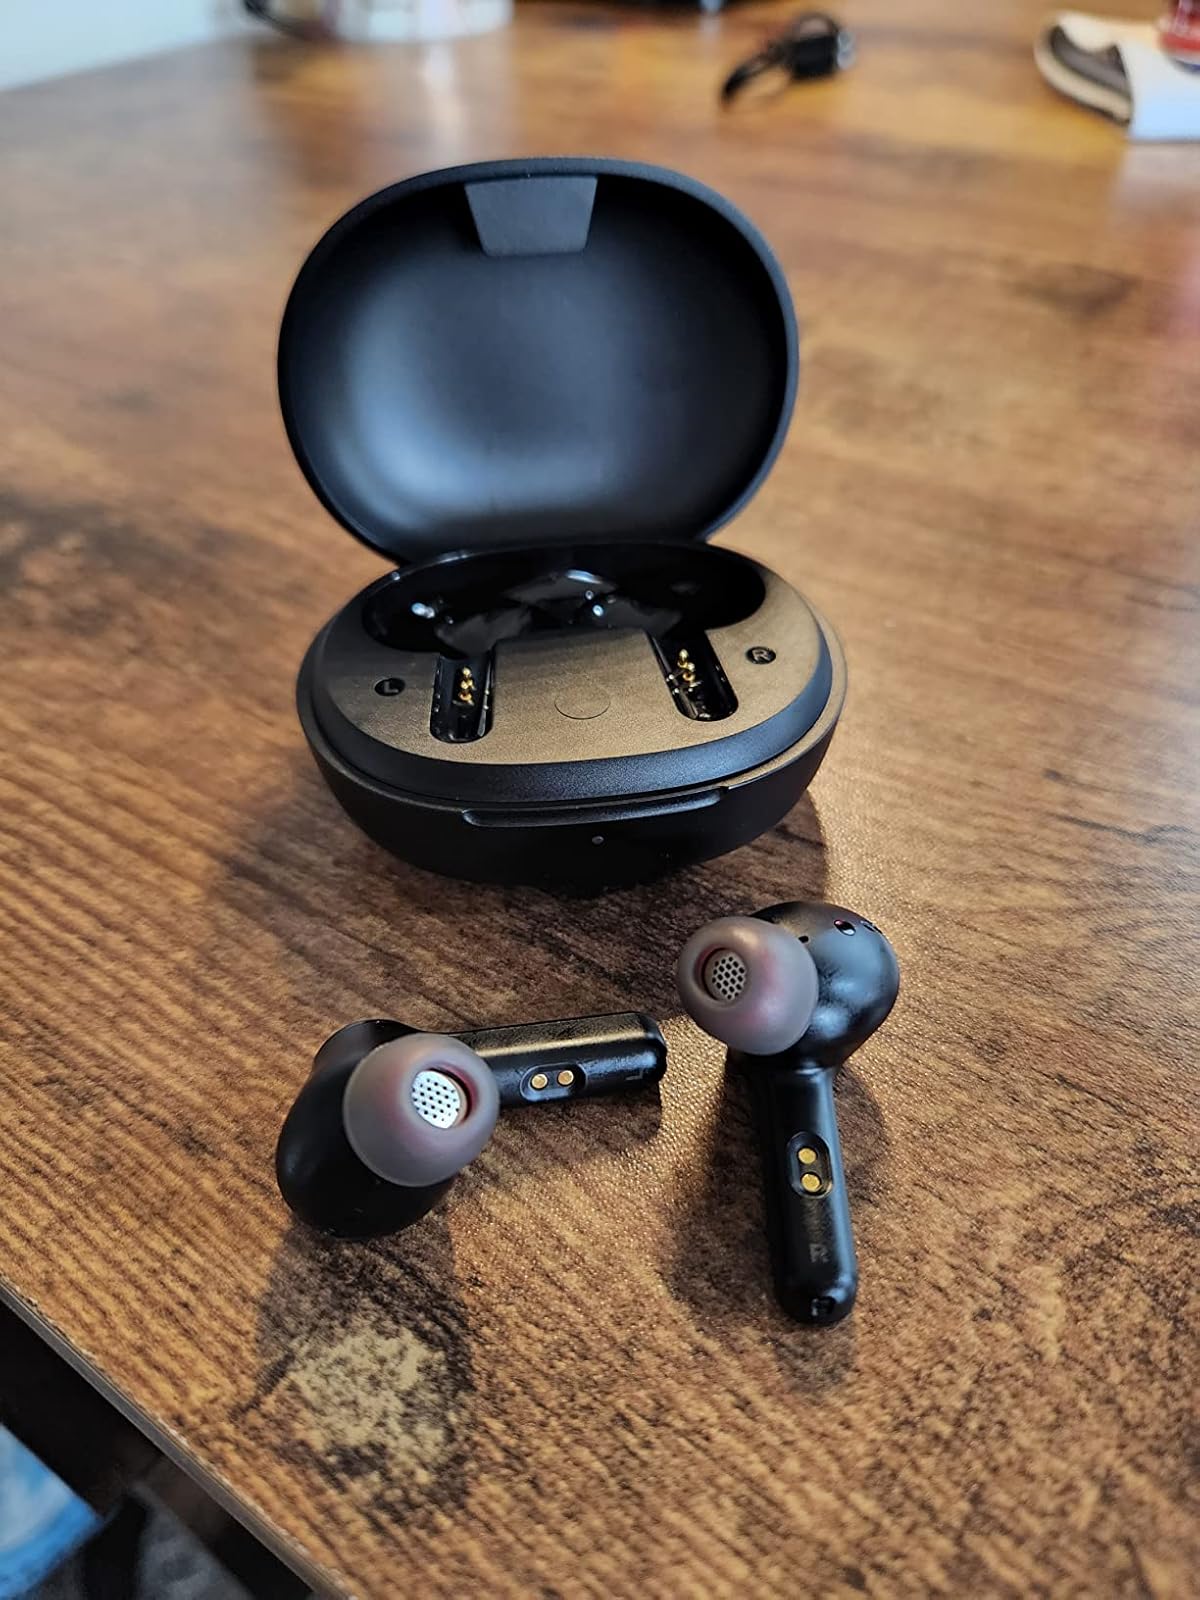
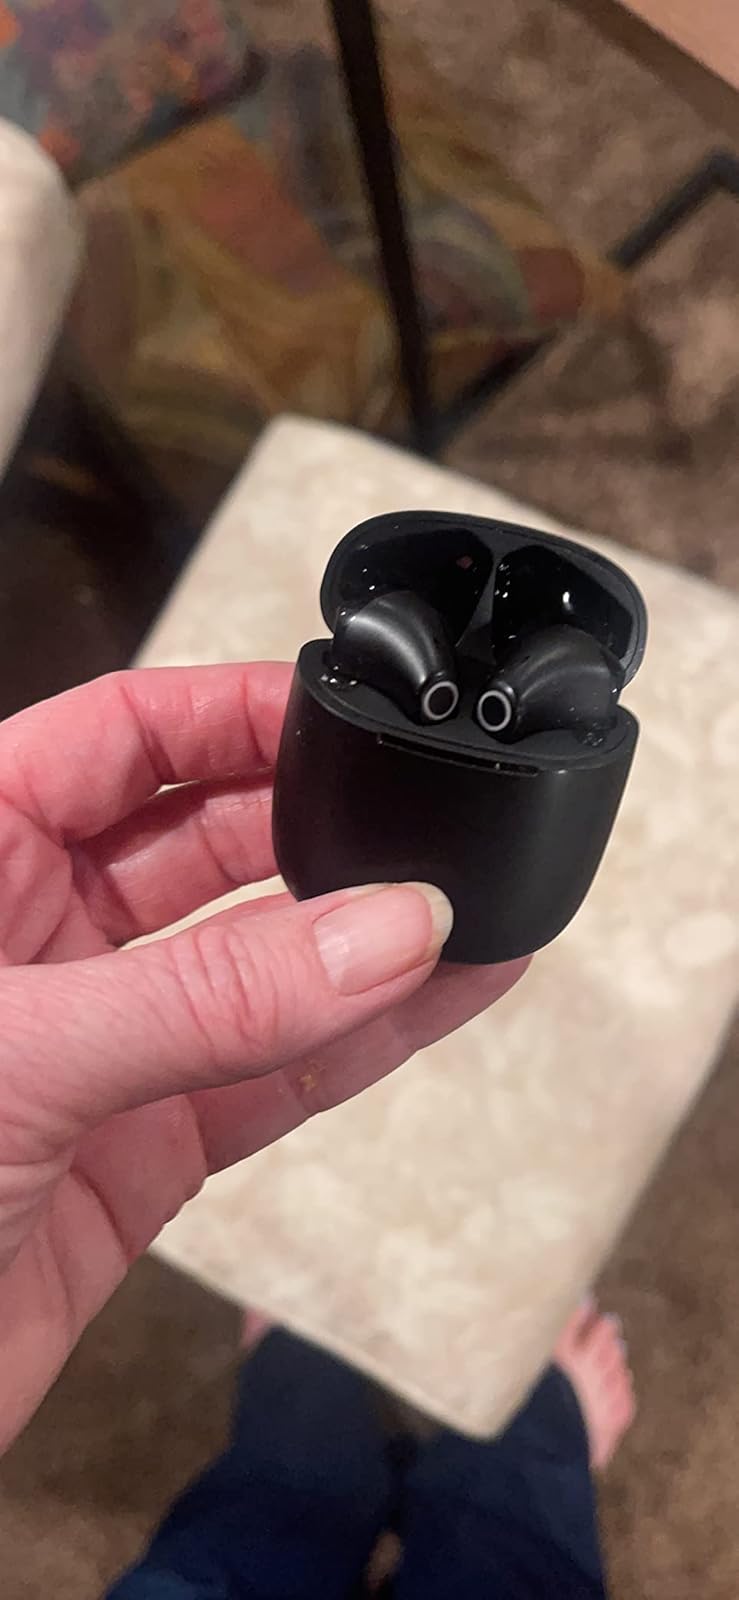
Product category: earbuds
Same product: no